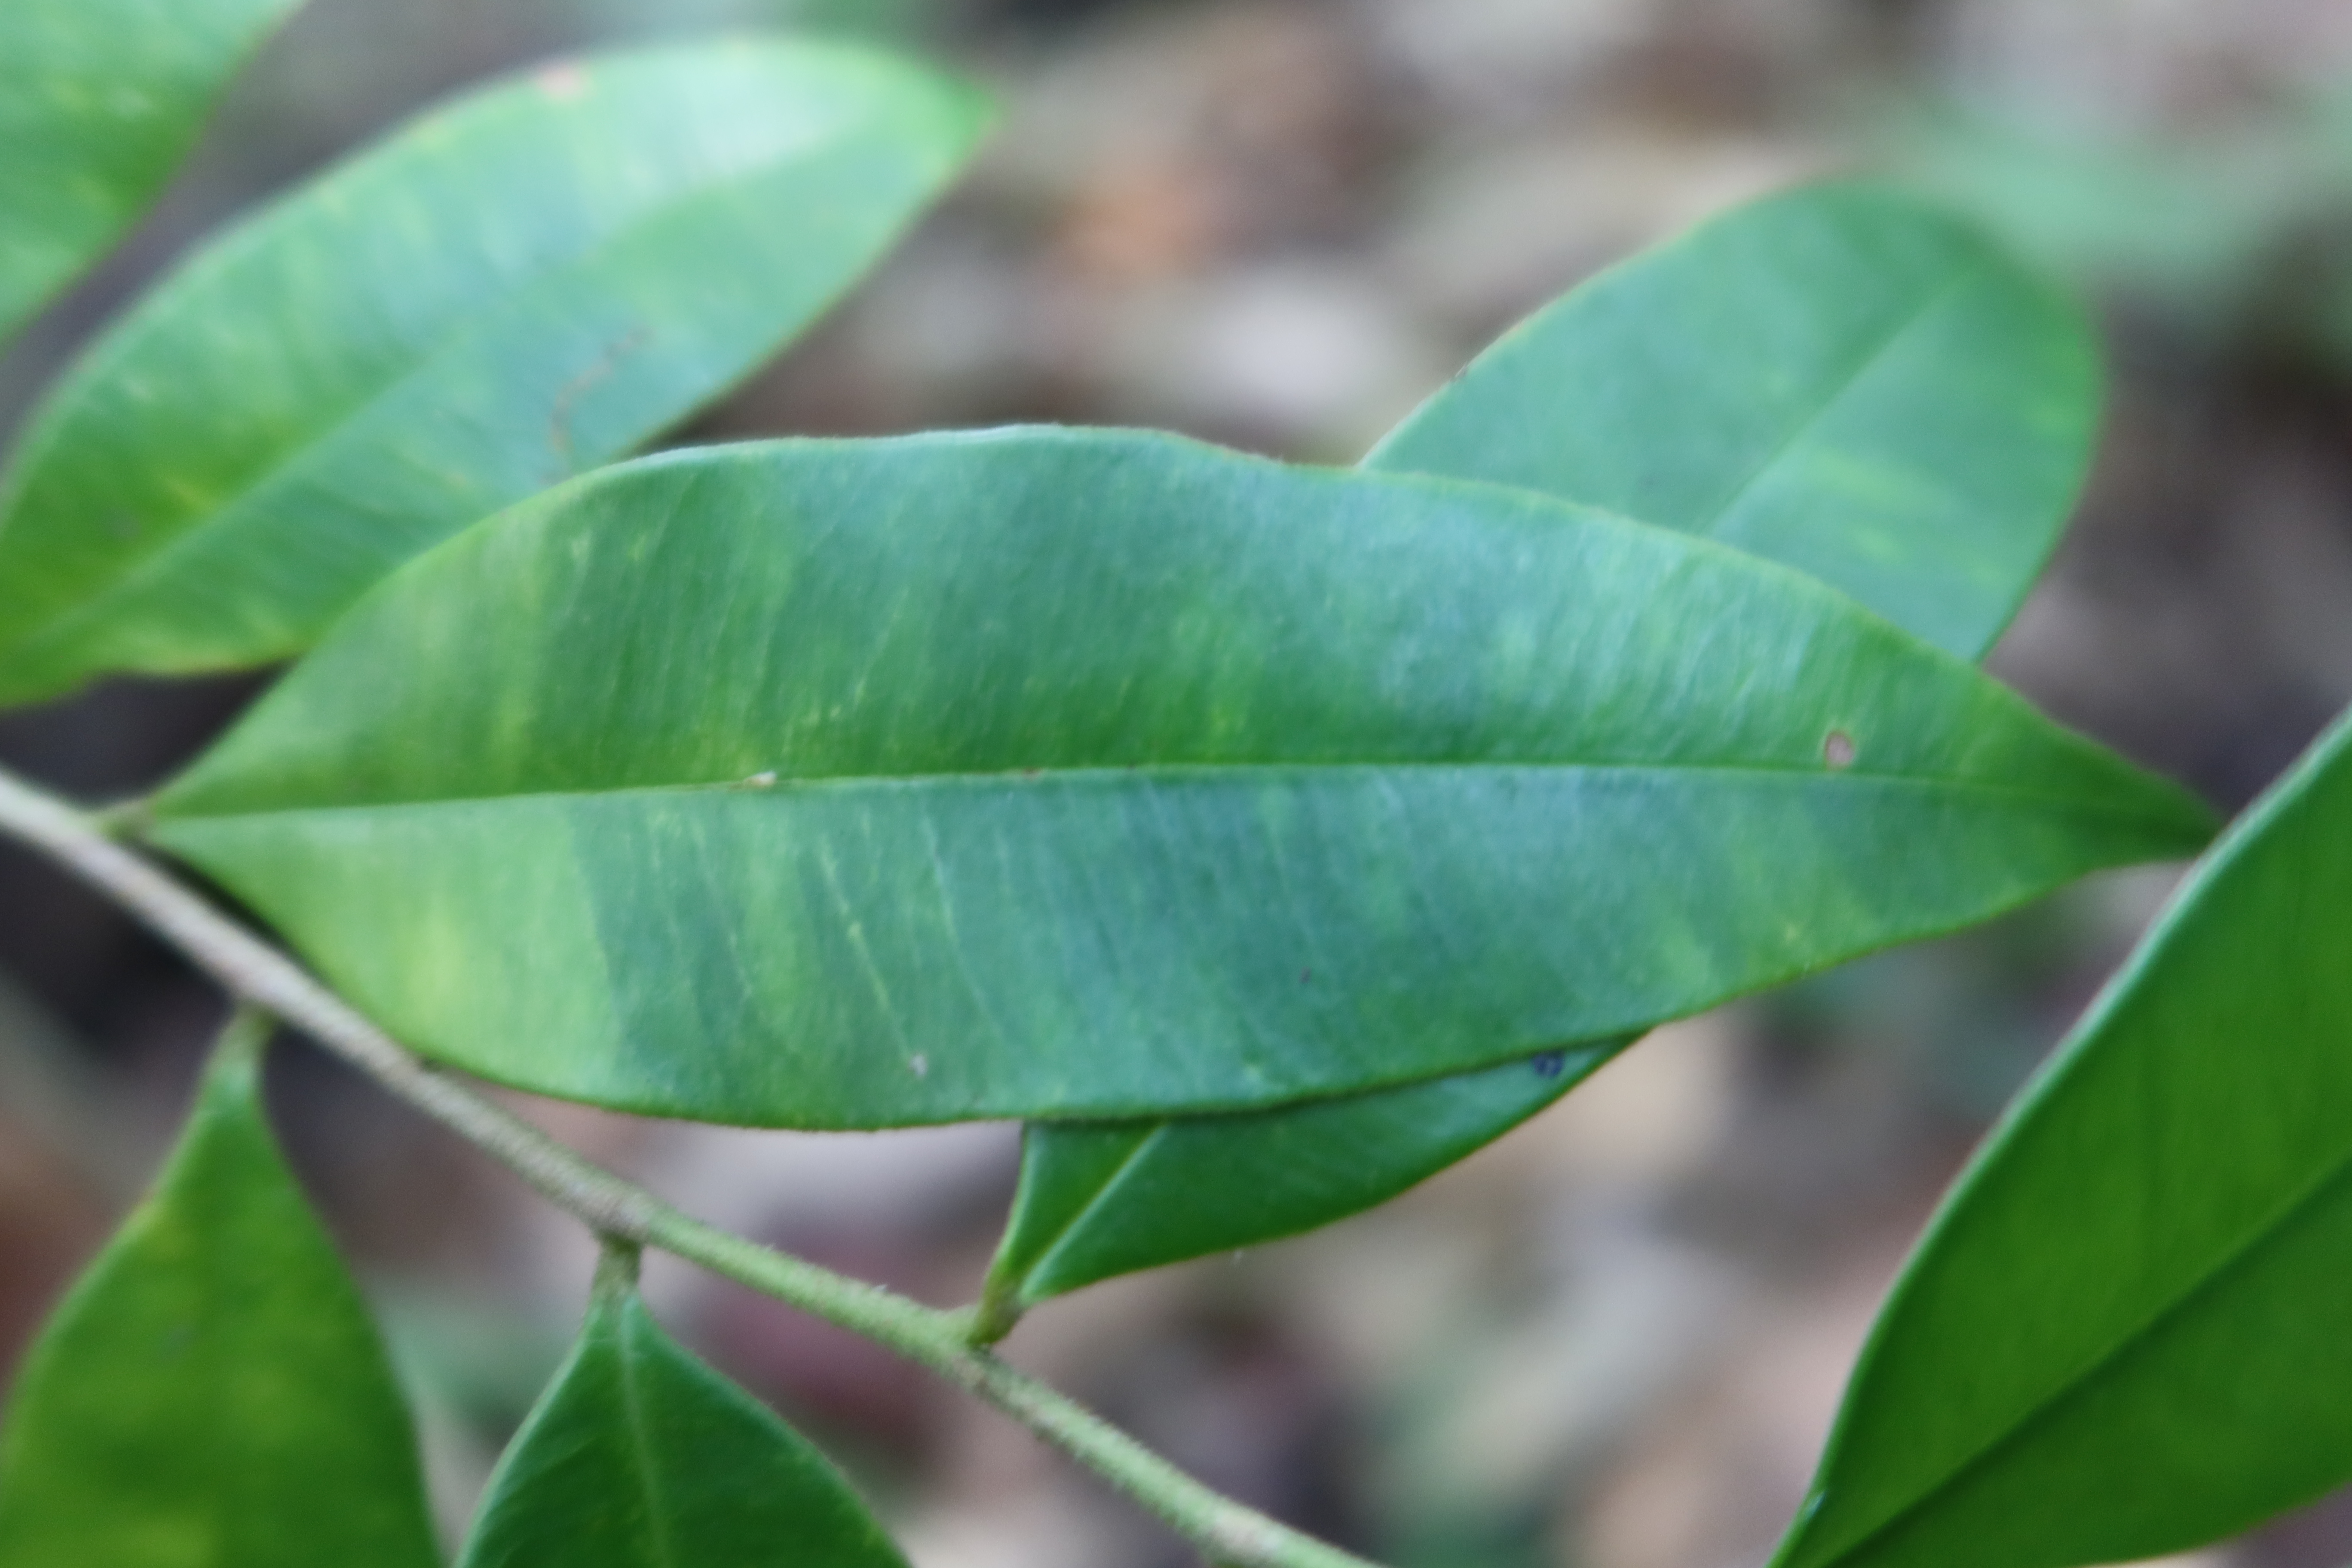
Label: Downy mildew